Rugby union

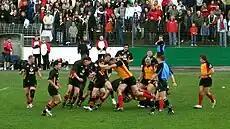
Germany playing Belgium in a World Cup qualifier, April 2006

There are three match officials: a referee, and two assistant referees. The referees are commonly addressed as "Sir". The latter, formerly known as touch judges, had the primary function of indicating when the ball had gone into "touch"; their role has been expanded and they are now expected to assist the referee in a number of areas, such as watching for foul play and checking offside lines. In addition, for matches in high level competitions, there is often a television match official (TMO; popularly called the "video referee"), to assist with certain decisions, linked up to the referee by radio. The referees have a system of hand signals to indicate their decision.